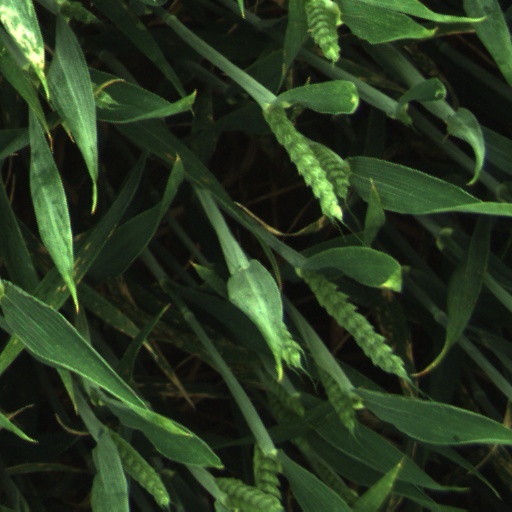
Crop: wheat